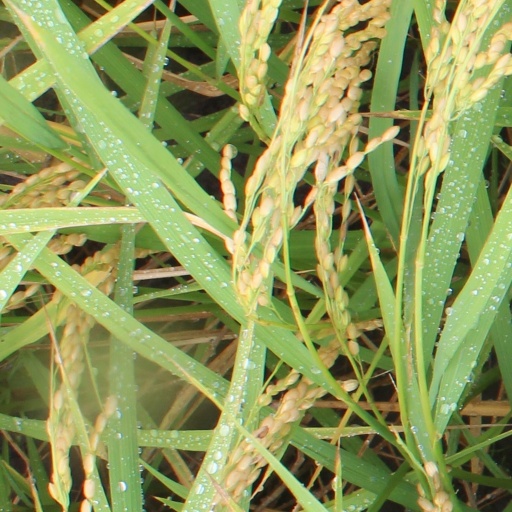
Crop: rice